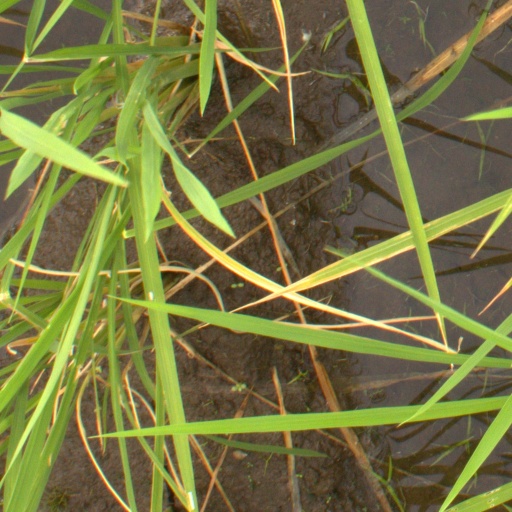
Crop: rice